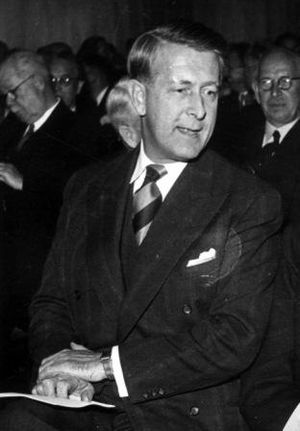
Heckscher-Ohlin-teoremet
Bertil Ohlin
Heckscher-Ohlin-teoremet er et resultat inden for handelsteori, som er en underdisciplin under international økonomi.